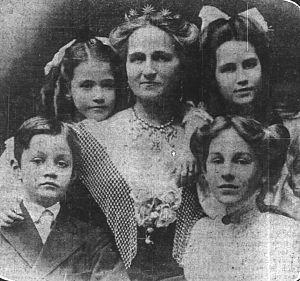
Rose Amelia Selfridge était l'épouse du magnat du magasin Harry Gordon Selfridge. Elle faisait partie de la riche famille Buckingham de Chicago et avait hérité d'une grande quantité de biens et de l'argent de ses ancêtres. Elle a été bien éduquée et a beaucoup voyagé quand elle a rencontré Harry Selfridge à la fin des années 1880. Après ils se sont mariés, Rose a vécu quelque temps avec Harry à Chicago et apprécié la compagnie de sa famille. Plus tard, ils ont déménagé à Londres quand Harry a construit son nouveau magasin à Oxford Street. Son histoire a récemment été dépeinte dans la série télévisée Mr Selfridge.